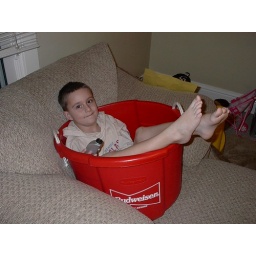
boy in plastic tub sep05